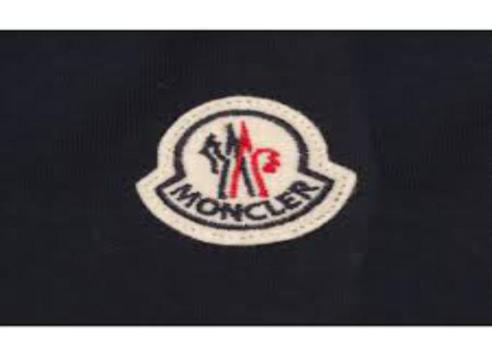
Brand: moncler-2
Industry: Clothes